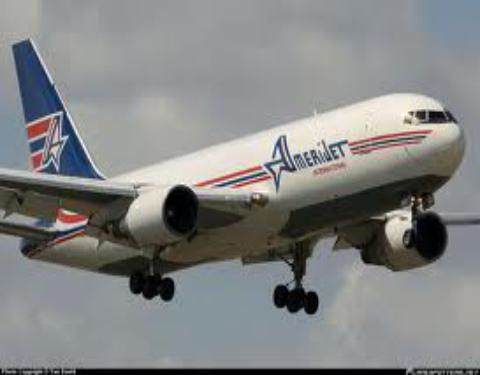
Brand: Amerijet International
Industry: Transportation